Felipe Nasr

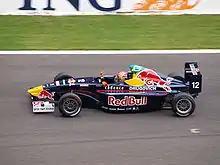
Felipe Nasr driving at Spa-Francorchamps for EuroInternational

For the 2010, Nasr moved into the British Formula 3 Championship with Räikkönen Robertson Racing, joining a three-car team alongside the team's 2009 drivers Carlos Huertas and Daisuke Nakajima. In addition to signing for the team, Nasr signed to Robertson Management, the organisation that manages the career of former Formula One World Drivers' Champion Kimi Räikkönen. Nasr finished the 2010 British Formula 3 season in 5th position.